Tughra

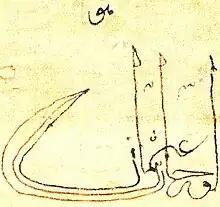

A tughra is a calligraphic monogram, seal or signature of a sultan that was affixed to all official documents and correspondence. Inspired by the tamgha, it was also carved on his seal and stamped on the coins minted during his reign. Very elaborate decorated versions were created for important documents that were also works of art in the tradition of Ottoman illumination, such as the example of Suleiman the Magnificent in the gallery below.